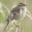
Label: bird